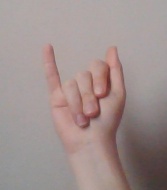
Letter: meem